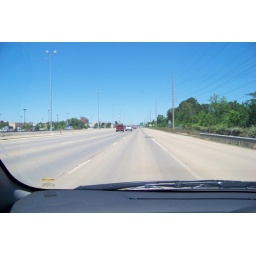
Brown roadway near Opry Mills. Notice the blue sky as it was a beautiful day!